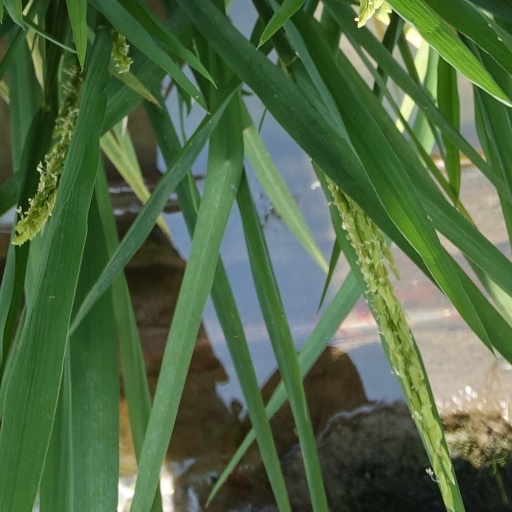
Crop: rice